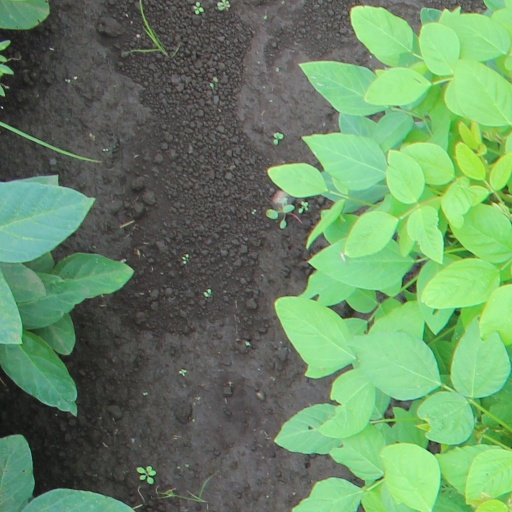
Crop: soybean